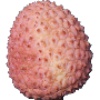
Label: Lychee 1